National Army (Ireland)

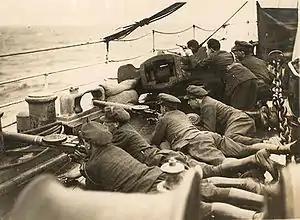
National Army soldiers aboard a ship during the Civil War

The National Army was constituted from the revolutionary Irish Republican Army (IRA), which emerged from the successful Irish War of Independence fought as a guerrilla campaign against the British Army and Royal Irish Constabulary. On 31 January 1922 the first unit of the new National Army, a former IRA unit of the Dublin Guard, took possession of Beggars Bush Barracks, the first British barracks to be handed to the new state. Michael Collins envisaged the new army being built around the pre-existing IRA, but over half of this organisation rejected the compromises made in the Anglo-Irish Treaty, and favoured upholding the revolutionary Irish Republic that had existed from 1919 until 1921.